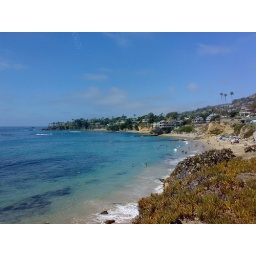
Looking north from Laguna Beach, pink tinged clouds moving west in a line from the Station fire.